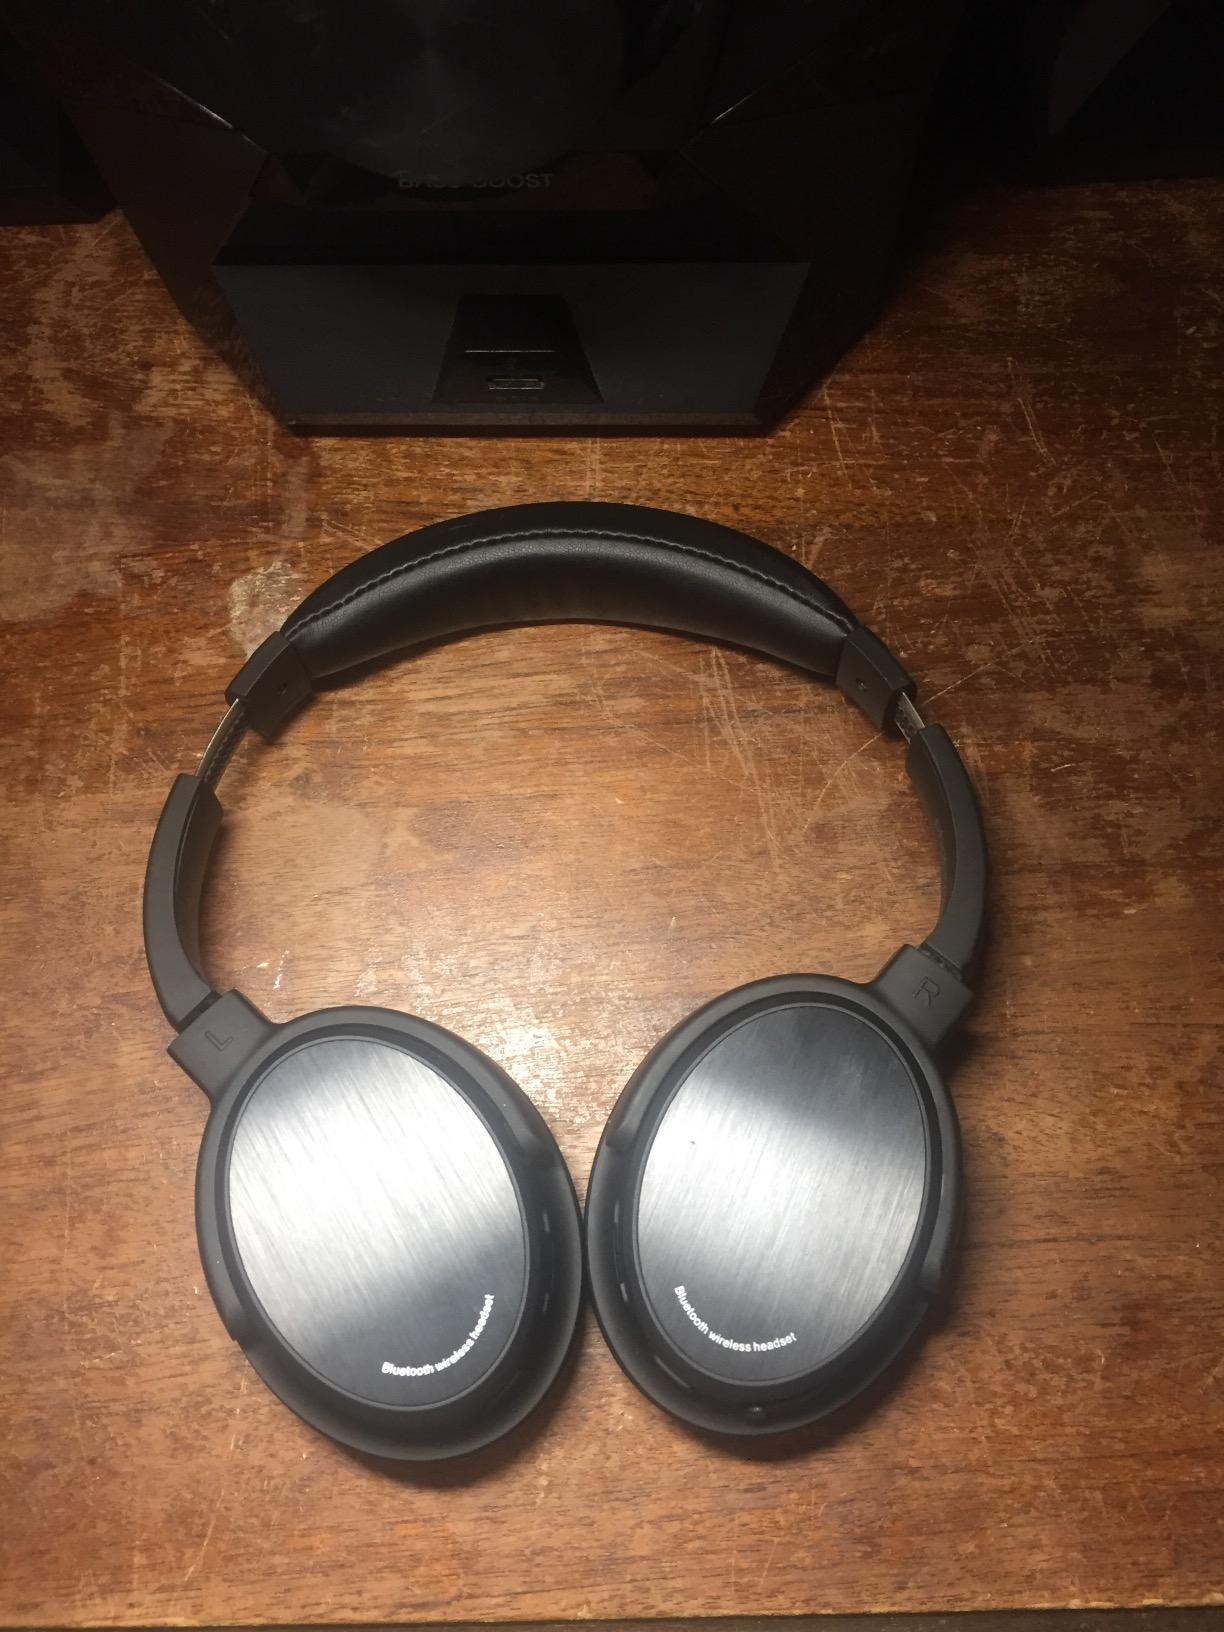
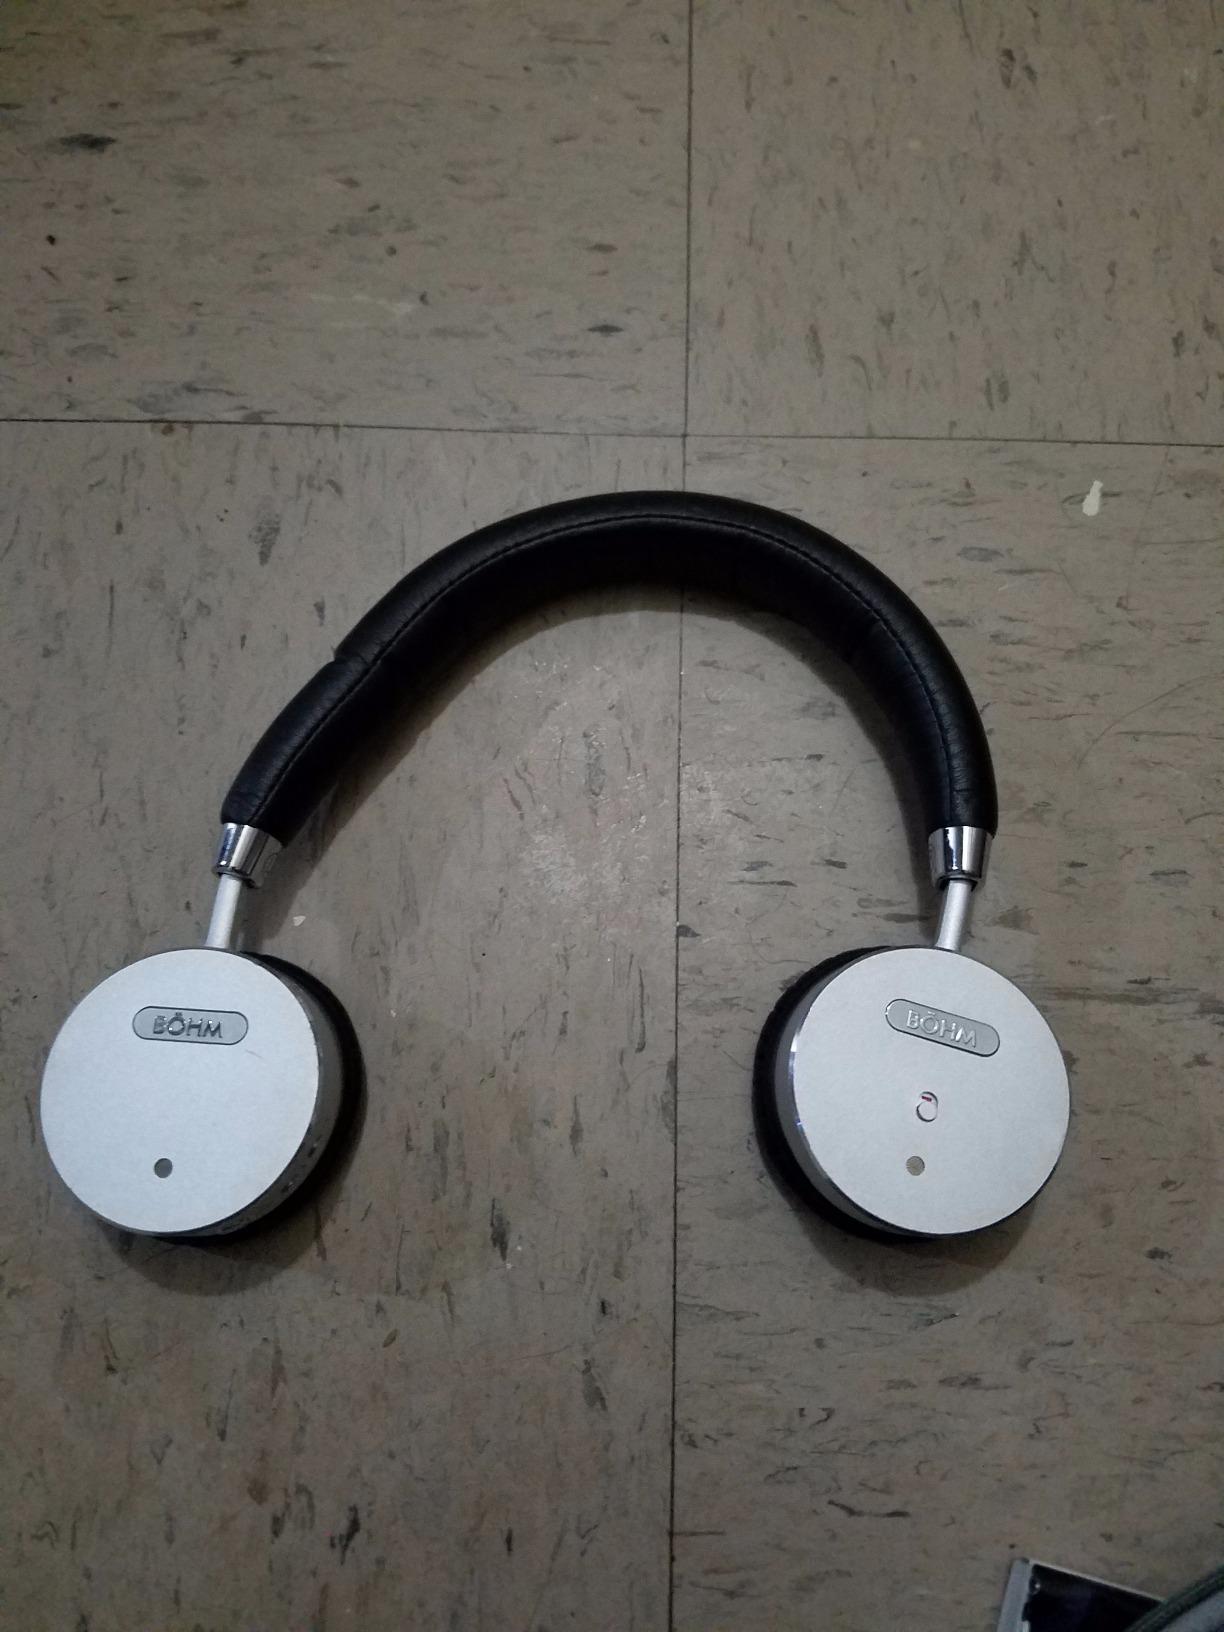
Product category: headphones
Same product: no